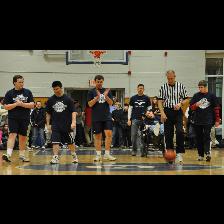
Label: Human